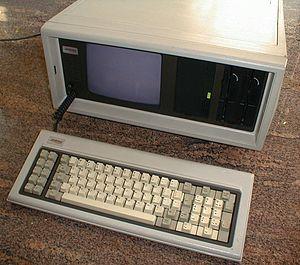
Un ordinateur transportable est un ordinateur portable plus lourd que la moyenne. Les ordinateurs transportables, de par leur nature, sont généralement des micro-ordinateurs. Les ordinateurs transportables, en raison de leur taille, sont aussi communément appelé lunchbox ou luggable ordinateurs. Ils peuvent aussi être appelés « postes de travail transportables » ou « PC transportables ».